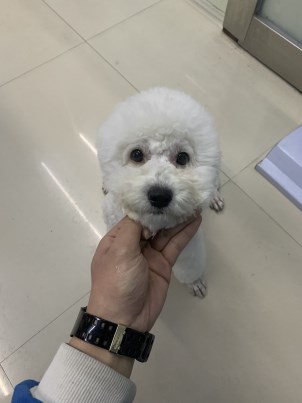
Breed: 3083-n000117-Bichon_Frise